XHAT-FM

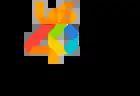
Logo used when the station used the Los 40 format

In 2009, Radiorama assumed operation of many of ACIR's smaller-market stations, with the station becoming known as "Sol FM" before adopting the Los 40 Principales franchised format. In 2017, all of the Grupo Audiorama stations dropped their Televisa Radio formats, including XHAT, which remained in the format with Audiorama's own Súper brand. This continued until March 2023, when Audiorama ceased operating the station. It returned to the Radiorama cluster at that time and relaunched as Estéreo Sol on May 5, airing classic hits in English and Spanish.